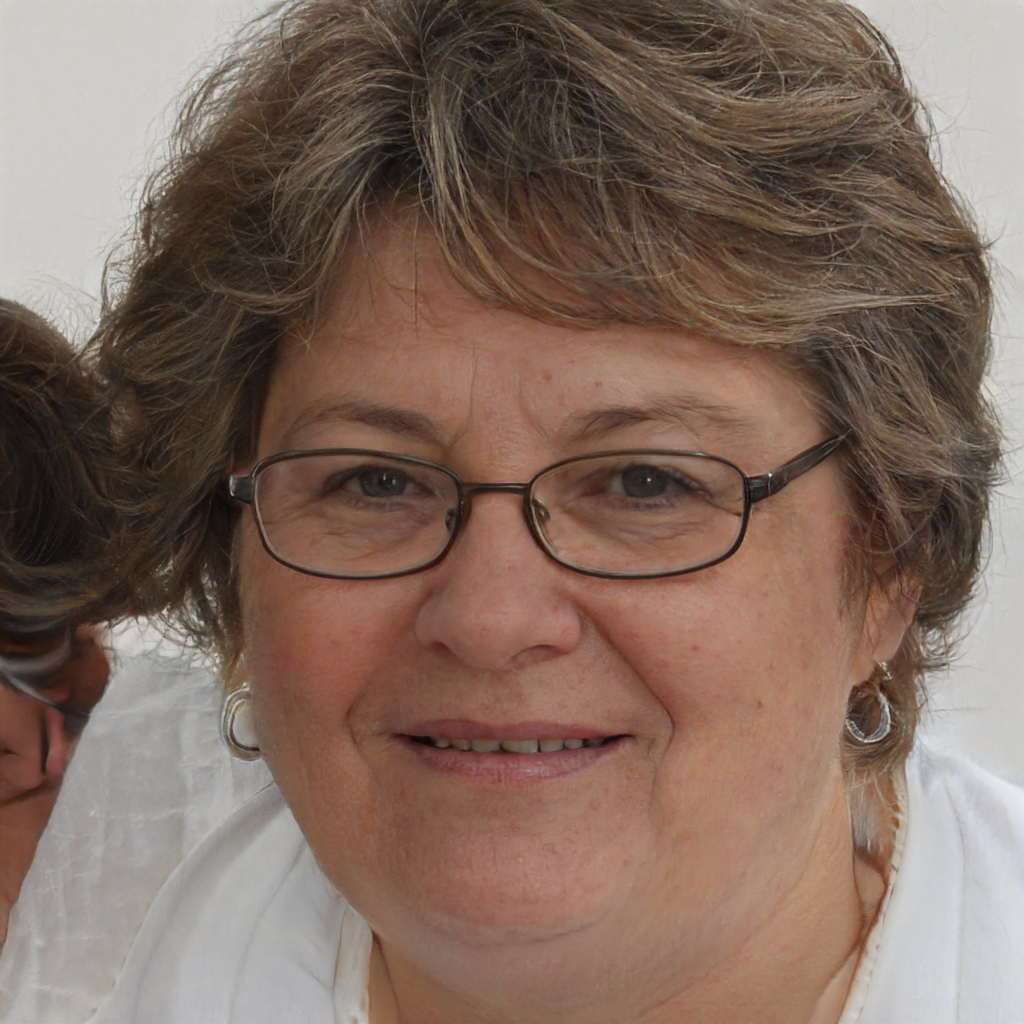
Gender: Female